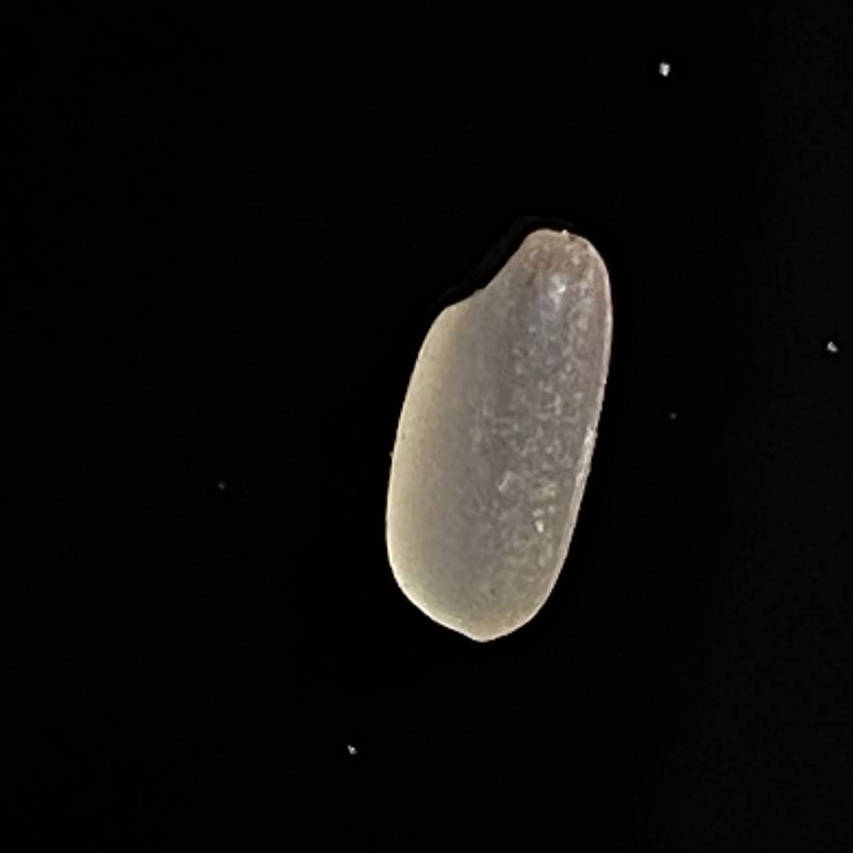
Rice variety: Gutisharna